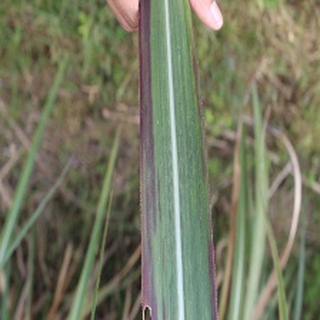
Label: sugarcane_bacterial_blight